Rafael Carrera

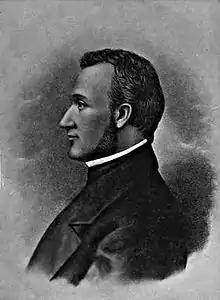
General Francisco Morazán tried to invade Guatemala for the second time in 1840 after having invaded in 1829 and expelled members of the Aycinena clan and regular orders. In 1840 he was defeated overwhelmingly by Carrera, marking the end of his career in Central America

On March 18, 1840, liberal caudillo Morazán invaded Guatemala with 1500 soldiers to avenge the insult done in Los Altos. Fearing that such action would end with liberal efforts to hold together the Central American Federation, Guatemala had a cordon of guards from the border with El Salvador; without a telegraph service, men ran carrying last-minute messages. With the information from these messengers, Carrera hatched a plan of defense leaving his brother Sotero in charge of troops who presented only slight resistance in the city. Carrera pretended to flee and led his ragtag army to the heights of Aceituno, with few men, few rifles and two old cannons. The city was at the mercy of the army of Morazán, with bells of the twenty churches ringing for divine assistance. Once Morazán reached the capital, he took it easily and freed Guzman, who immediately left for Quetzaltenango to give the news that Carrera was defeated; Carrera then, taking advantage of what his enemies believed, applied a strategy of concentrating fire on the Central Park of the city and also employed surprise attack tactics which caused heavy casualties to the army of Morazán, finally forcing the survivors to fight for their lives. Morazán's soldiers lost the initiative and their previous numerical superiority. Furthermore, in unfamiliar surroundings in the city, they had to fight, carry their dead and care for their wounded while resentful and tired from the long march from El Salvador to Guatemala. Carrera, by then an experienced military man, was able to defeat Morazán thoroughly.